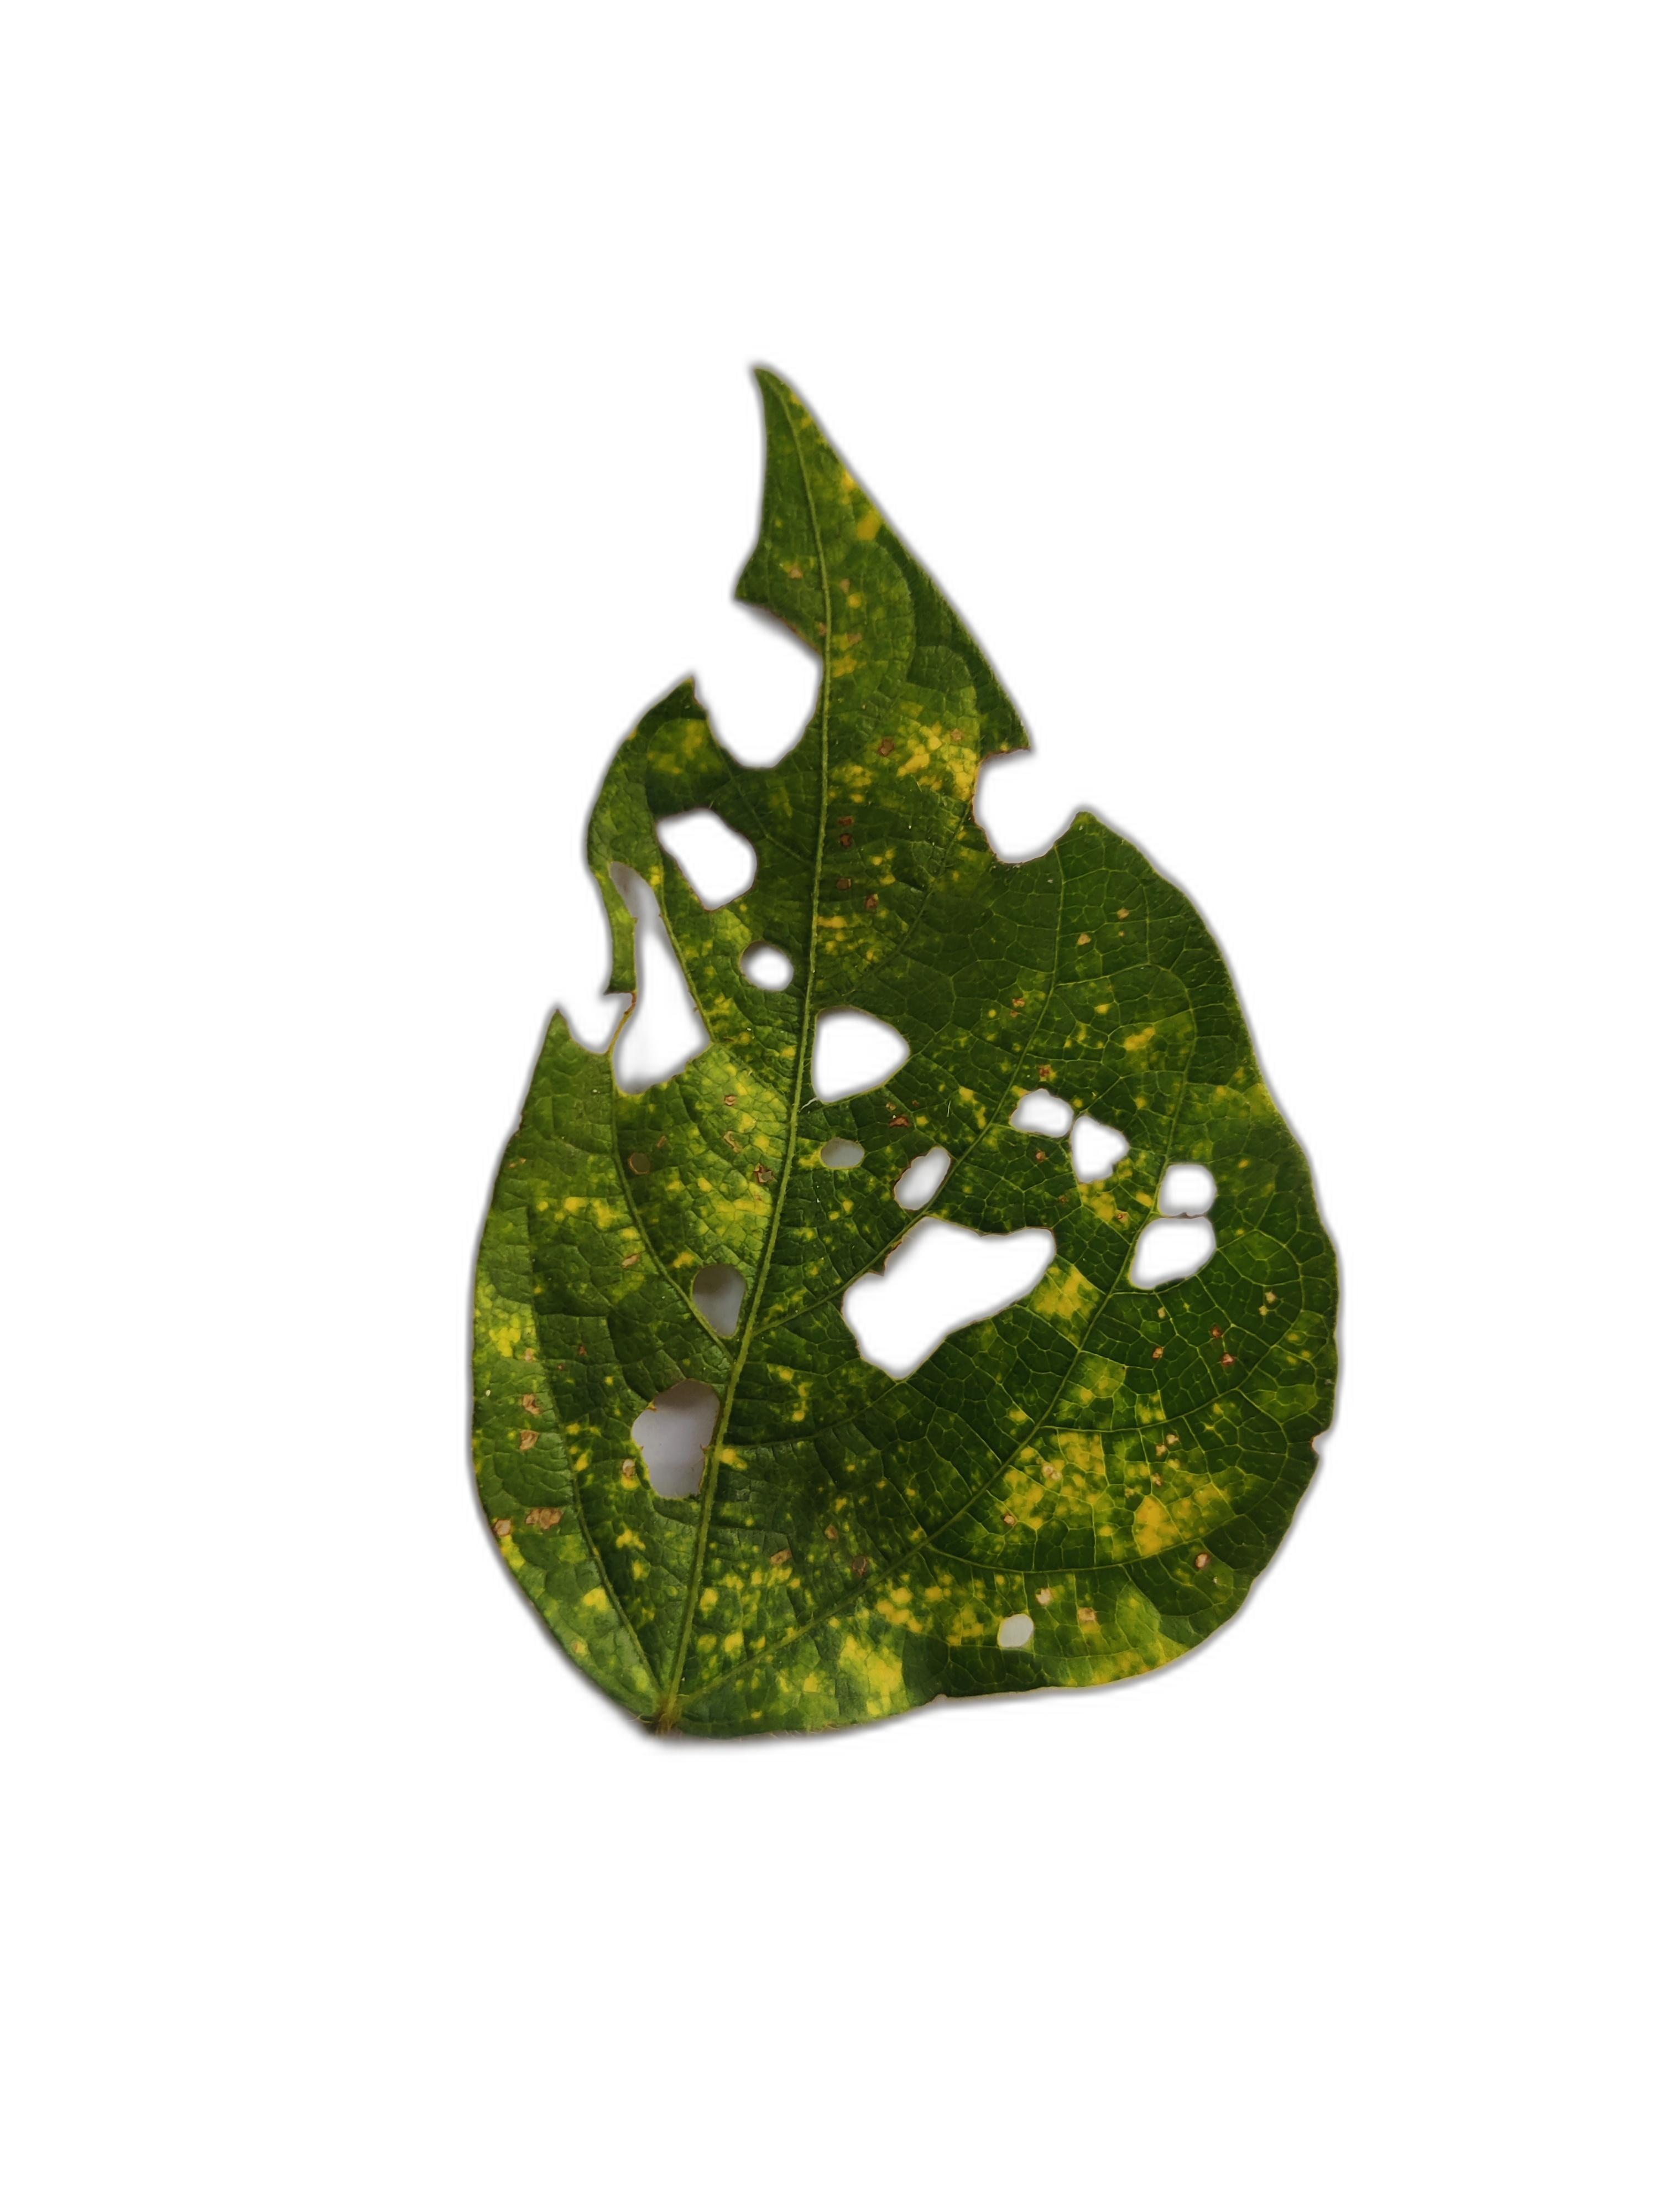
Label: Yellow Mosaic